Balan (film)

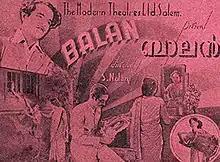
Theatrical release poster

Balan is a lost 1938 Indian Malayalam-language drama film produced by T. R. Sundaram under the banner of Modern Theatres, directed by S. Nottani and written by Muthukulam Raghavan Pillai. It is notable for being the first sound film in the Malayalam language, and the third feature film in Malayalam cinema after "Vigathakumaran" and "Marthanda Varma." Based on the short story "Vidhiyum Mrs. Nayarum" by A. Sundaram. The film is a melodrama about the struggle of two orphaned children. The film stars K. K. Aroor in the title role and M. K. Kamalam as the female lead, with Master Madanagopal, M. V. Shanku, K. Gopinath, Alleppey Vincent and C. O. N. Nambiar in supporting roles.